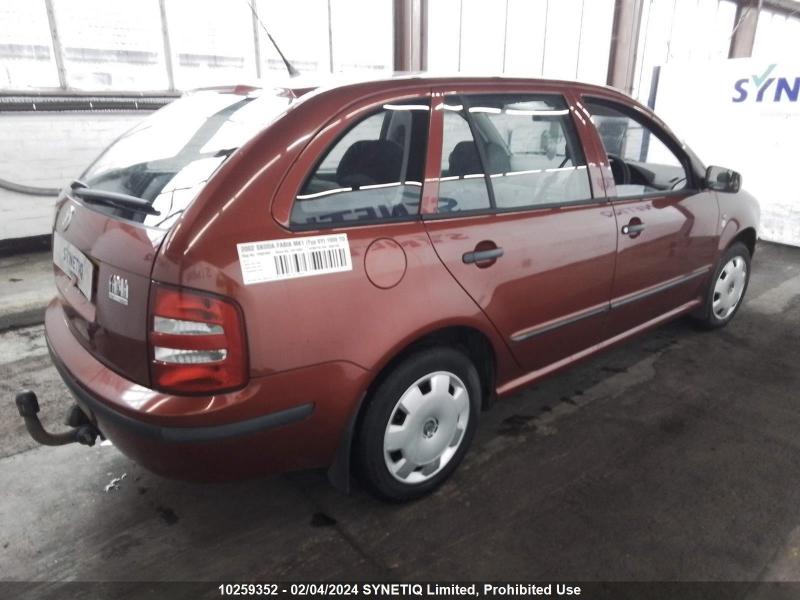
Aucun dommage détecté.
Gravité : aucun